Resistência (dog)

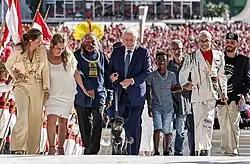
Resistência climbing the entrance ramp of the Planalto Palace during the third inauguration of Luiz Inácio Lula da Silva.

Resistência Lula da Silva, or simply Resistência, is the female pet mongrel of Luiz Inácio Lula da Silva and his wife Rosângela. She was the first animal to climb the entrance ramp of the Planalto Palace during a Brazilian presidential inauguration ceremony. Resistência received the title of Canine Ambassador for Animal Adoption in 2022 during the National Animal Rights Day.